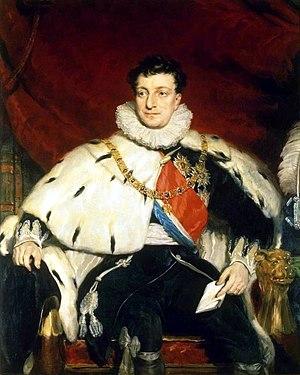
Pedro de Sousa Holstein, duc de Palmela, né le 8 mai 1781 à Turin et décédé le 12 octobre 1850 à Lisbonne, est un militaire et un homme d'État portugais à l'époque de la monarchie. Leader des chartistes, faction la plus conservatrice du libéralisme portugais, il a représenté le pays lors du congrès de Vienne. Il a été plusieurs fois ministre des Affaires étrangères et Premier ministre. Il fut aussi ambassadeur à Copenhague, Berlin, Rome, Madrid ou Londres.